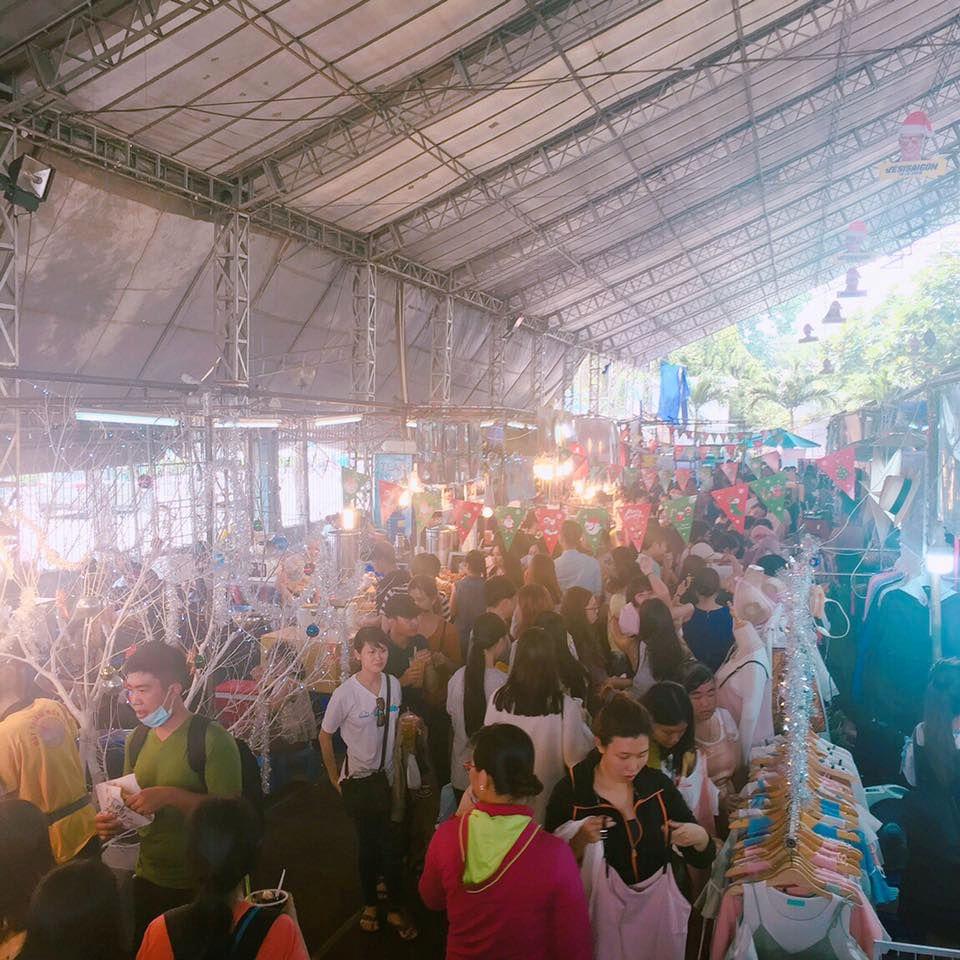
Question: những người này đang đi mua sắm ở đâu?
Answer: trong một khu chợ